Odessa Offensive

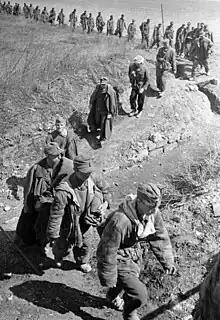
German soldiers march into captivity in the Odessa area, April 1944

For the offensive, the 3rd Ukrainian Front included 57 rifle and three cavalry divisions, a tank corps and a mechanized corps. According to a postwar history, these totaled 470,000 men, 12,678 guns and mortars, 435 tanks and self-propelled guns. The front was supported by the 17th Air Army with 436 combat aircraft. The 3rd Ukrainian Front's report on the operation, drawn up in August 1944, provides figures for the operational strength of the front on 28 March: 243,074 men, 42,512 submachine guns, 4,824 machine guns, and 344 tanks and self-propelled guns (only counting those in the 23rd Tank Corps and Cavalry-Mechanized Group), 2,112 mortars, 1,616 field guns, and 781 anti-aircraft guns. The 28th Army included five rifle divisions, a fortified region, and the 2nd Guards Mechanized Corps with 29 tanks. The 28th Army fielded 33,671 men, 1,102 machine guns, 382 mortars, and 444 guns of all types.